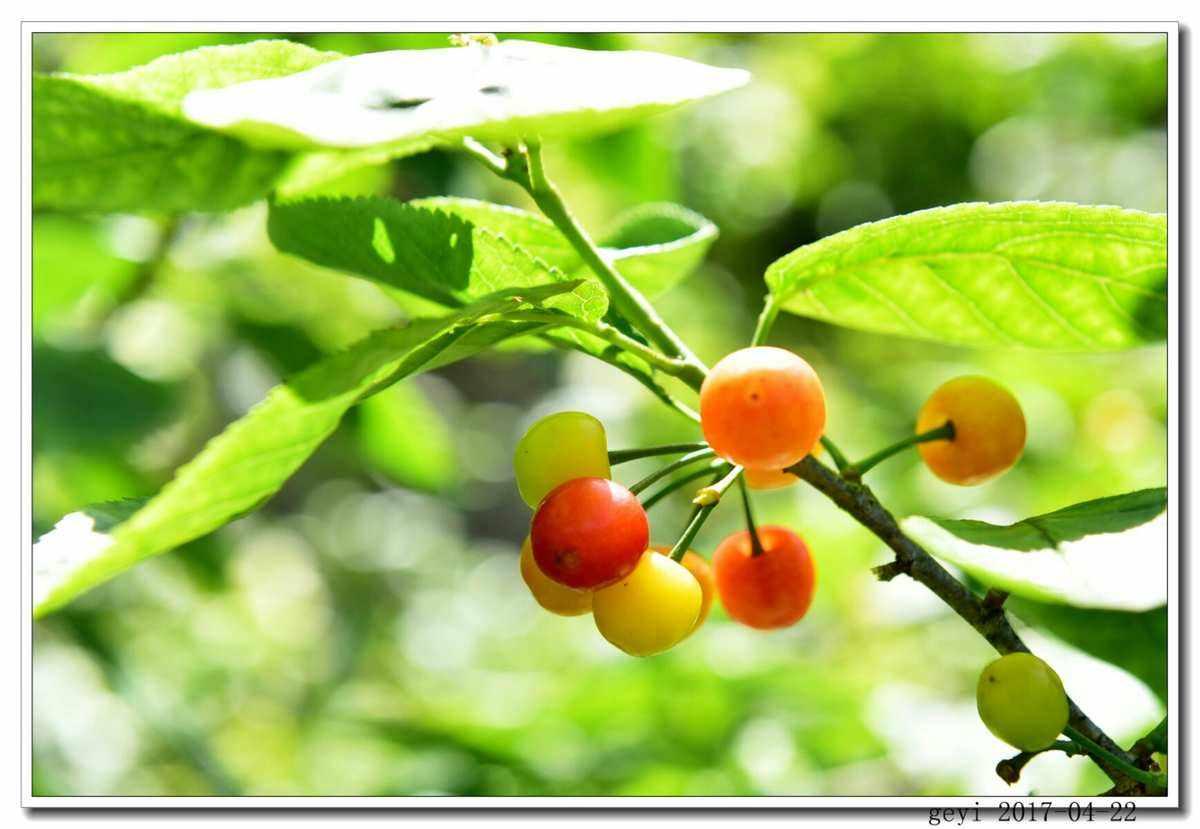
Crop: cherry
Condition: healthy